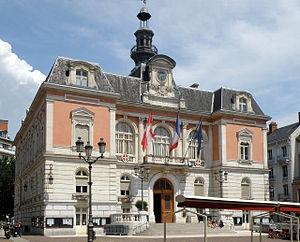
Chambéry, ville et préfecture du département de la Savoie (région Rhône-Alpes, France). Hôtel de ville.
Chambéry est une commune française située dans le département de la Savoie en région Auvergne-Rhône-Alpes.
La liste des maires de Chambéry présente la liste des représentants de l'autorité municipale — syndics, pour la période savoyarde, puis sarde, et maires pour la période française — de la commune de Chambéry, préfecture du département de la Savoie. Au cours de la période savoyarde, le premier magistrat de la commune est un syndic.